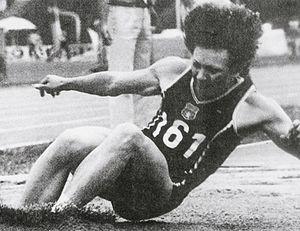
Anișoara Cușmir mariée Stanciu, née le 28 juin 1962 à Brăila, est une athlète roumaine spécialiste du saut en longueur, championne olympique en 1984 et ancienne détentrice du record du monde.